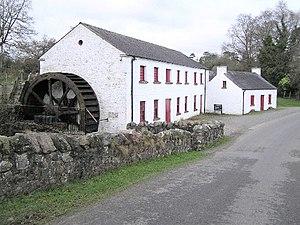
Cette liste des musées d'Irlande du Nord contient des musées qui sont définis dans ce contexte comme des institutions qui recueillent et soignent des objets d'intérêt culturel, artistique, scientifique ou historique. Leurs collections ou expositions connexes disponibles pour la consultation publique. Sont également inclus les galeries d'art à but non lucratif et les galeries d'art universitaires. Les musées virtuels ne sont pas inclus.
Le battage est le battement de linge ou de tissu de coton pour donner un effet plat et brillant.